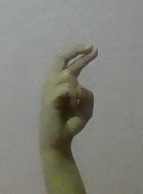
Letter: zay